Michel Baron

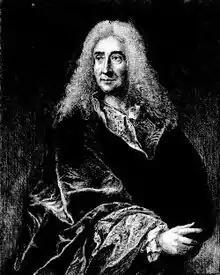
Portrait by François Courboin

Michel Baron (8 October 1653 – 22 December 1729) was a French actor and playwright.